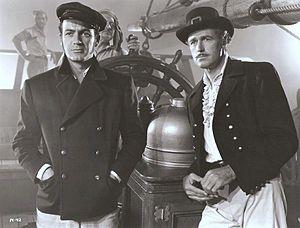
Mutinerie à bord est un film américain réalisé par Edward Dmytryk, sorti en 1952.
Mark Stevens est un acteur, réalisateur, scénariste et producteur de cinéma américain, de son vrai nom Richard William Stevens, né à Cleveland le 13 décembre 1916, mort à Majores le 15 septembre 1994.
Patric Knowles est un acteur anglais, né Reginald Lawrence Knowles à Horsforth le 11 novembre 1911, mort d'une hémorragie cérébrale à Los Angeles — Quartier de Woodland Hills — le 23 décembre 1995.